Rising, Norway

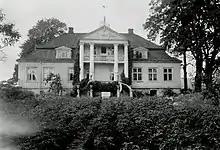
Southern Rising, the childhood home of Knud Ibsen

Rising is an old estate, area and geographical entity in Gjerpen, Norway, known for its association with Henrik Ibsen. It is located just outside of the city of Skien, and became part of Skien municipality in 1964.